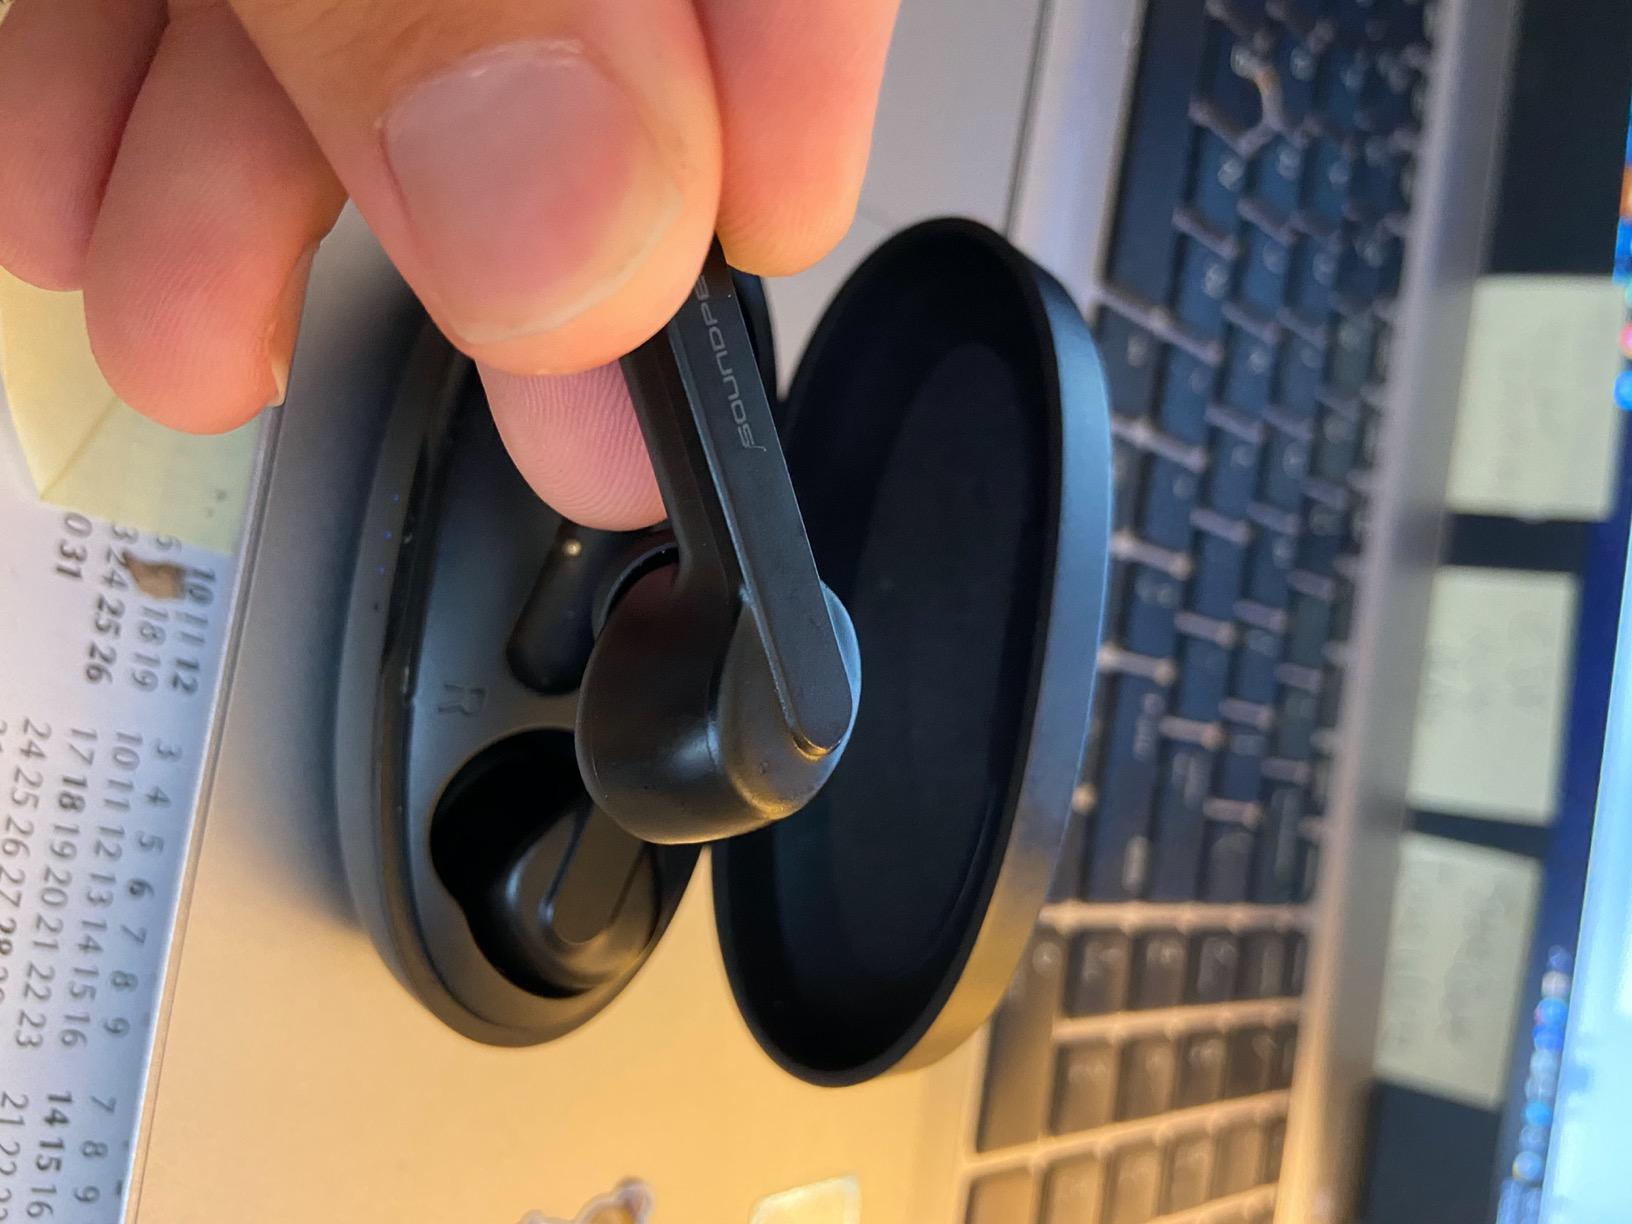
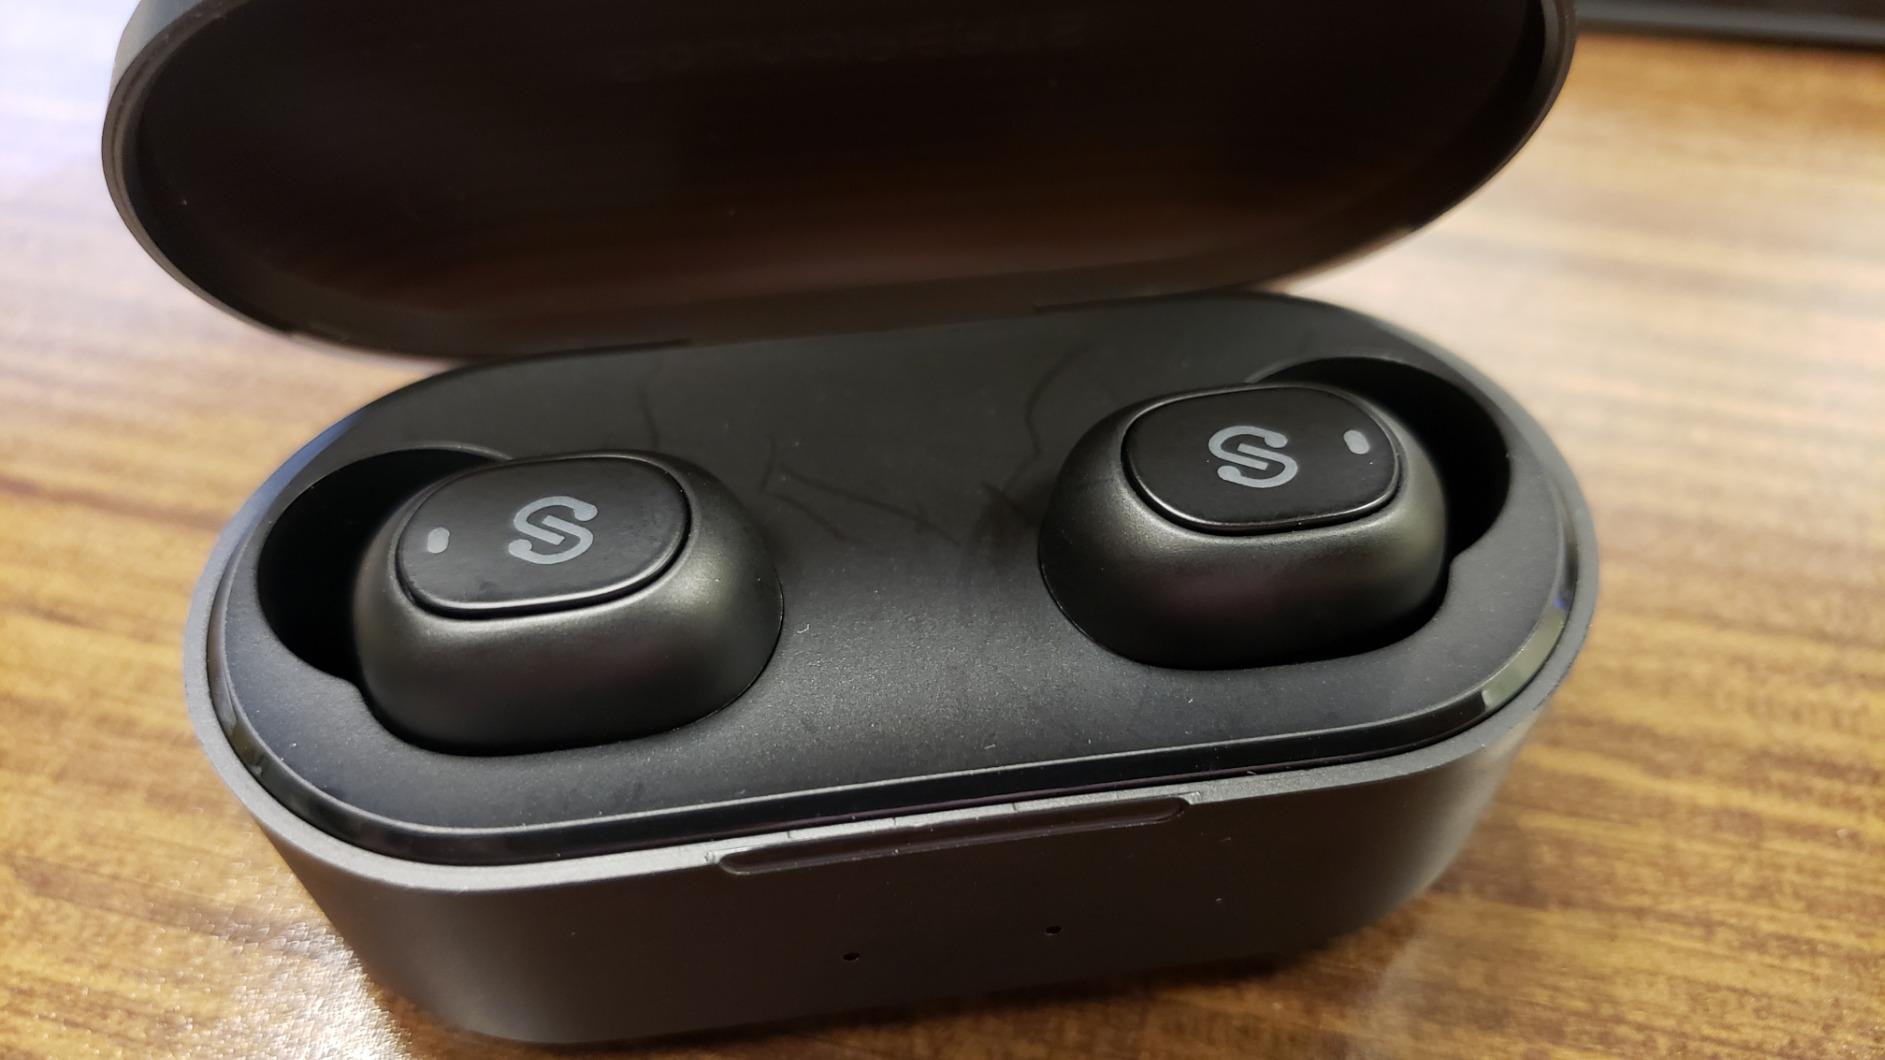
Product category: earbuds
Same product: no